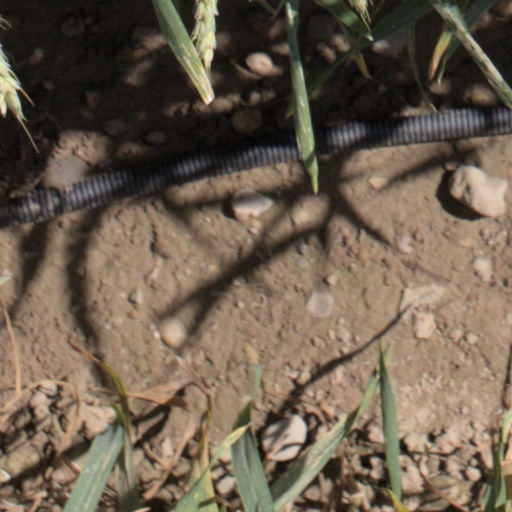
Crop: wheat